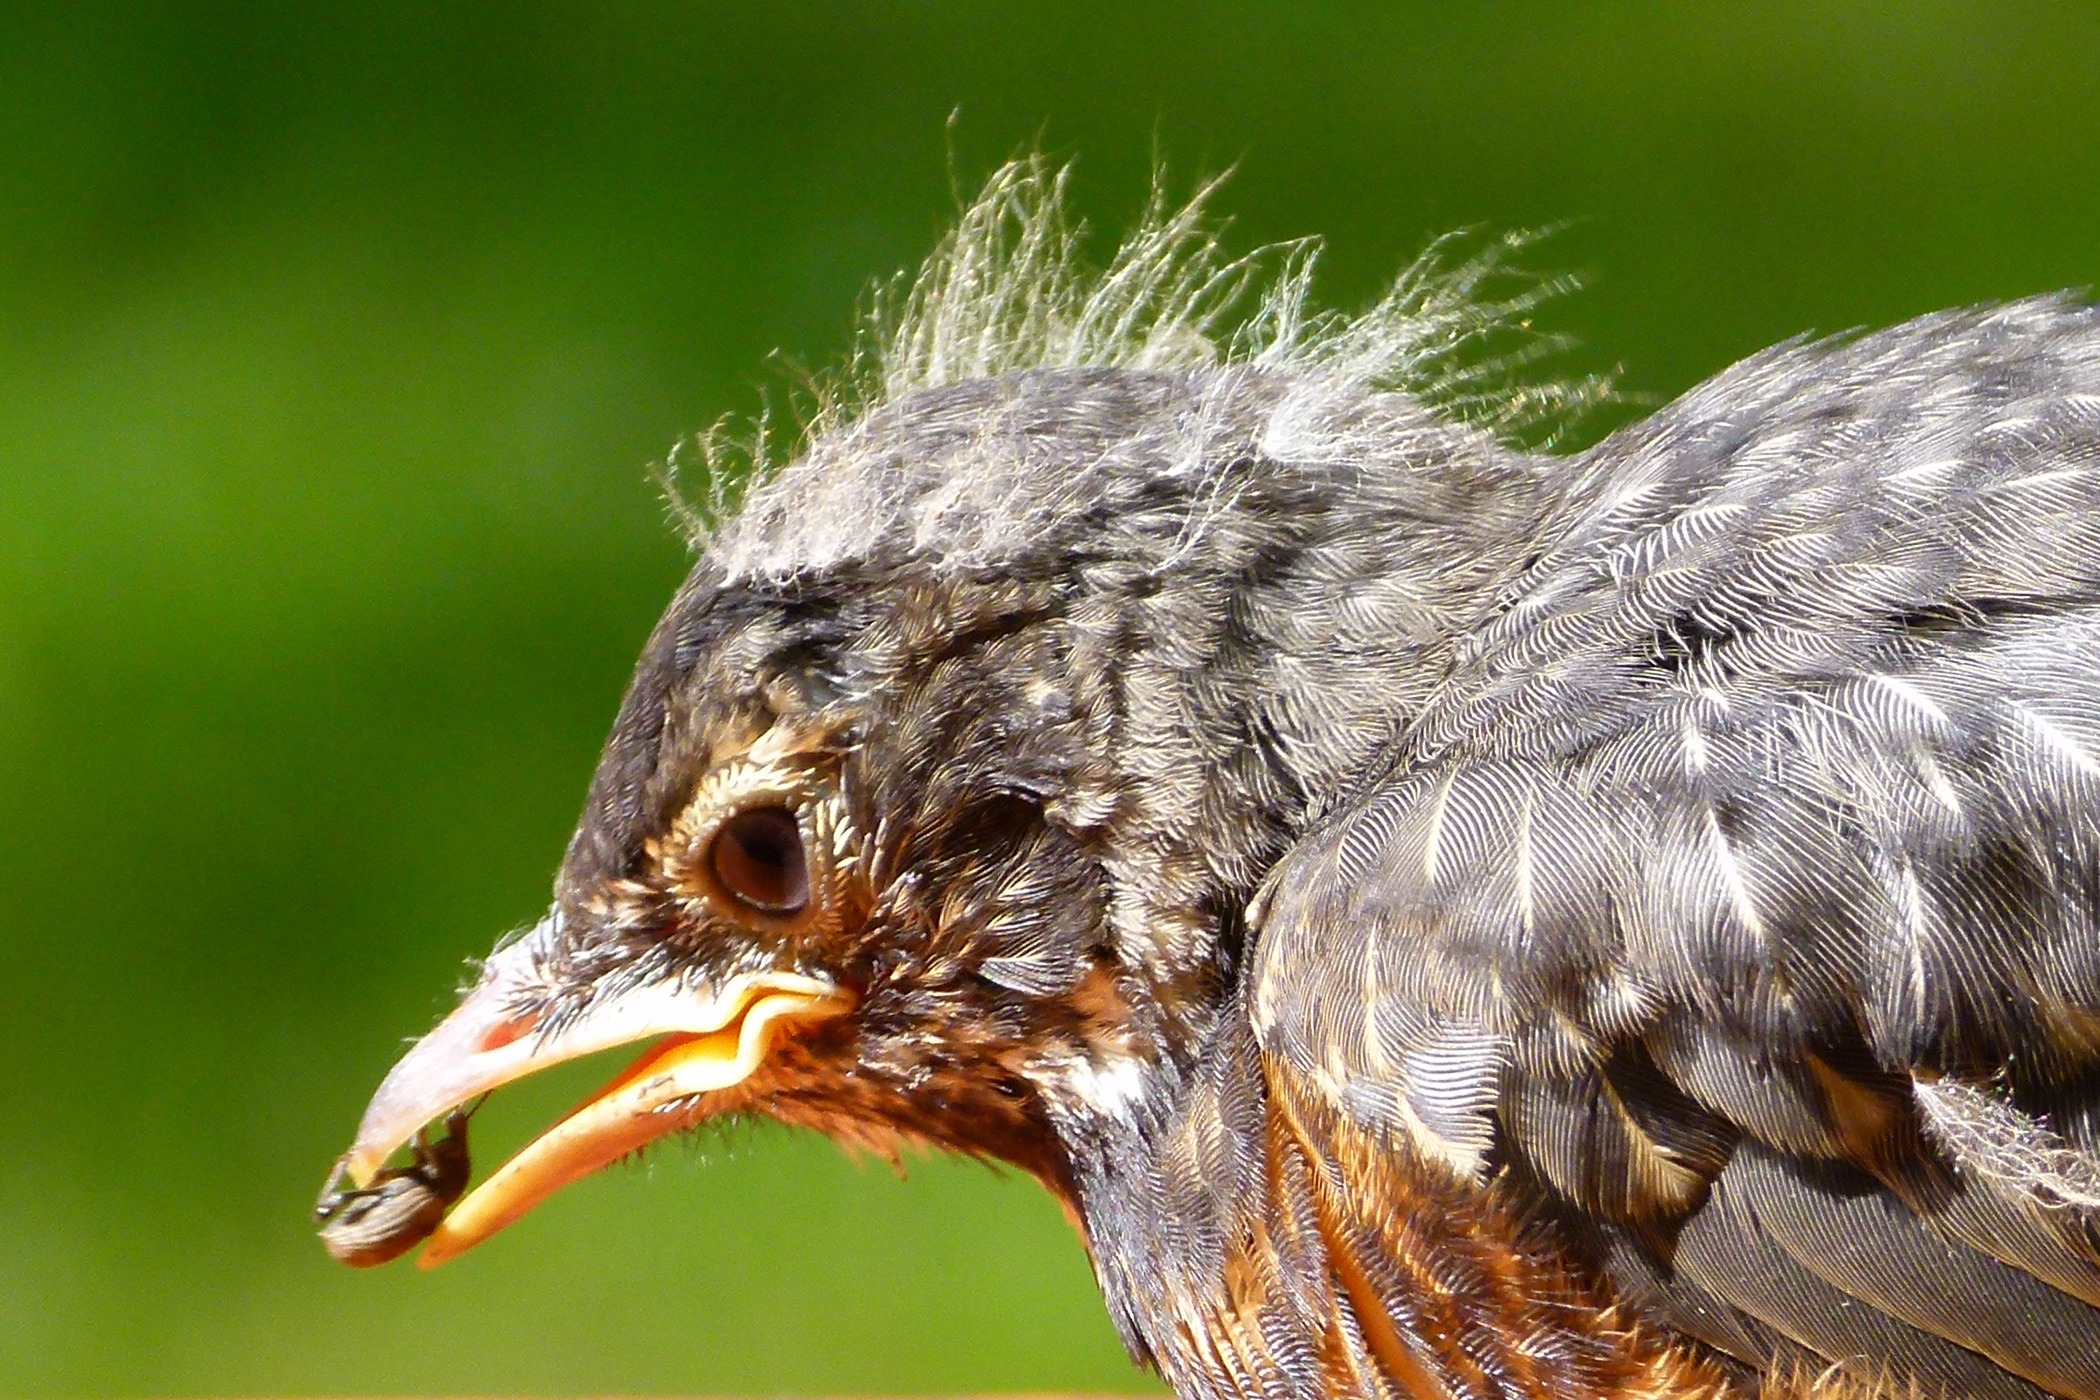
nature, bird, animal, wildlife, beak, insect, macro, bug, fauna, close up, vertebrate, sparrow, wren, macro photography, picking, perching bird